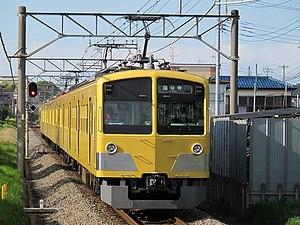
La ligne Seibu Tamako est une ligne ferroviaire de la compagnie privée Seibu à Tokyo au Japon. Elle relie la gare de Kokubunji à celle de Seibu-Yūenchi.